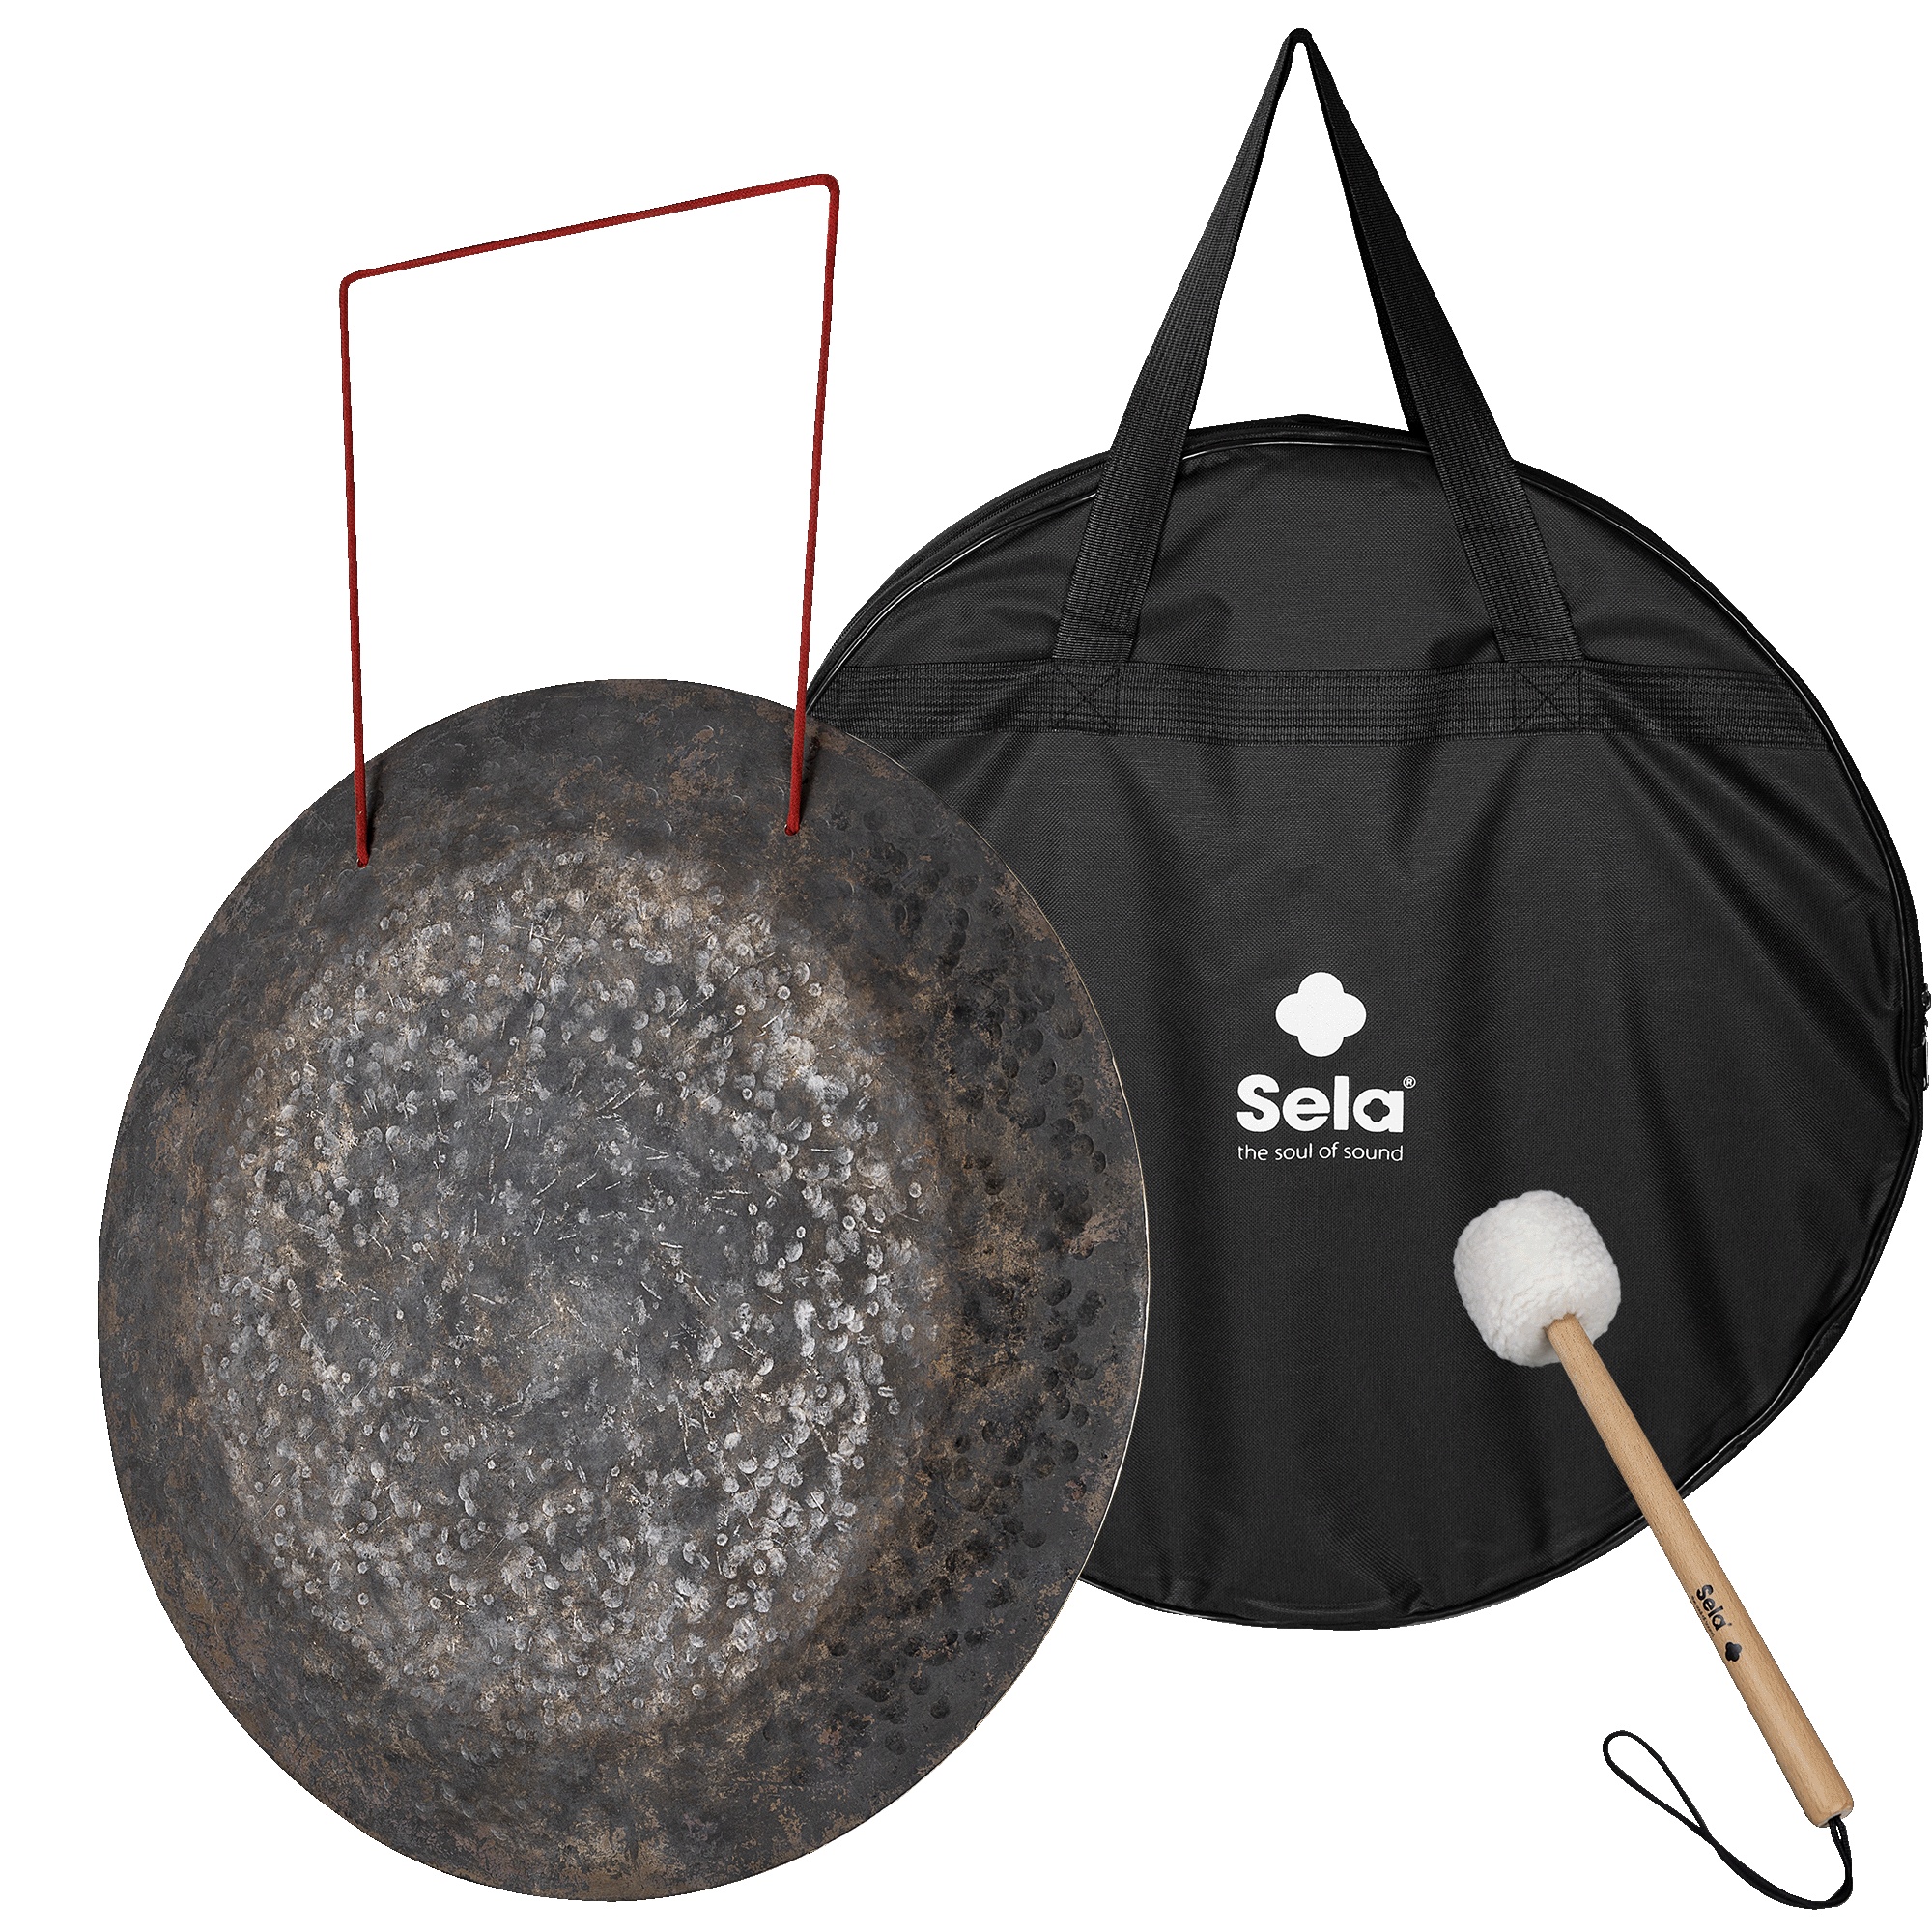
Wind Gong 28" Dark Moon
- Handmade masterpiece from China - Material: special bronze alloy - Diameter: approx. 70 cm (28 inch) - Weight gong: approx. 7 kg - Beech mallet with fleece covered head - Weight mallet: 120 g - Black carrying bag included
Brand: Sela
Category: Arts & Entertainment > Hobbies & Creative Arts > Musical Instruments > Percussion > Gongs > Wind Gongs